2011 Outback Bowl

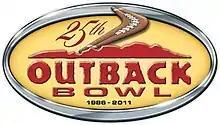
Anniversary logo

The 2011 Outback Bowl, a college football bowl game, matched the Florida Gators of the Southeastern Conference (SEC) against the Penn State Nittany Lions of the Big Ten. The 25th edition of the Outback Bowl, it was played at Raymond James Stadium in Tampa, Florida. The game kicked off at 1 p.m. EST on January 1, 2011, and was telecast on ABC. The Florida Gators won with a final score of 37–24.